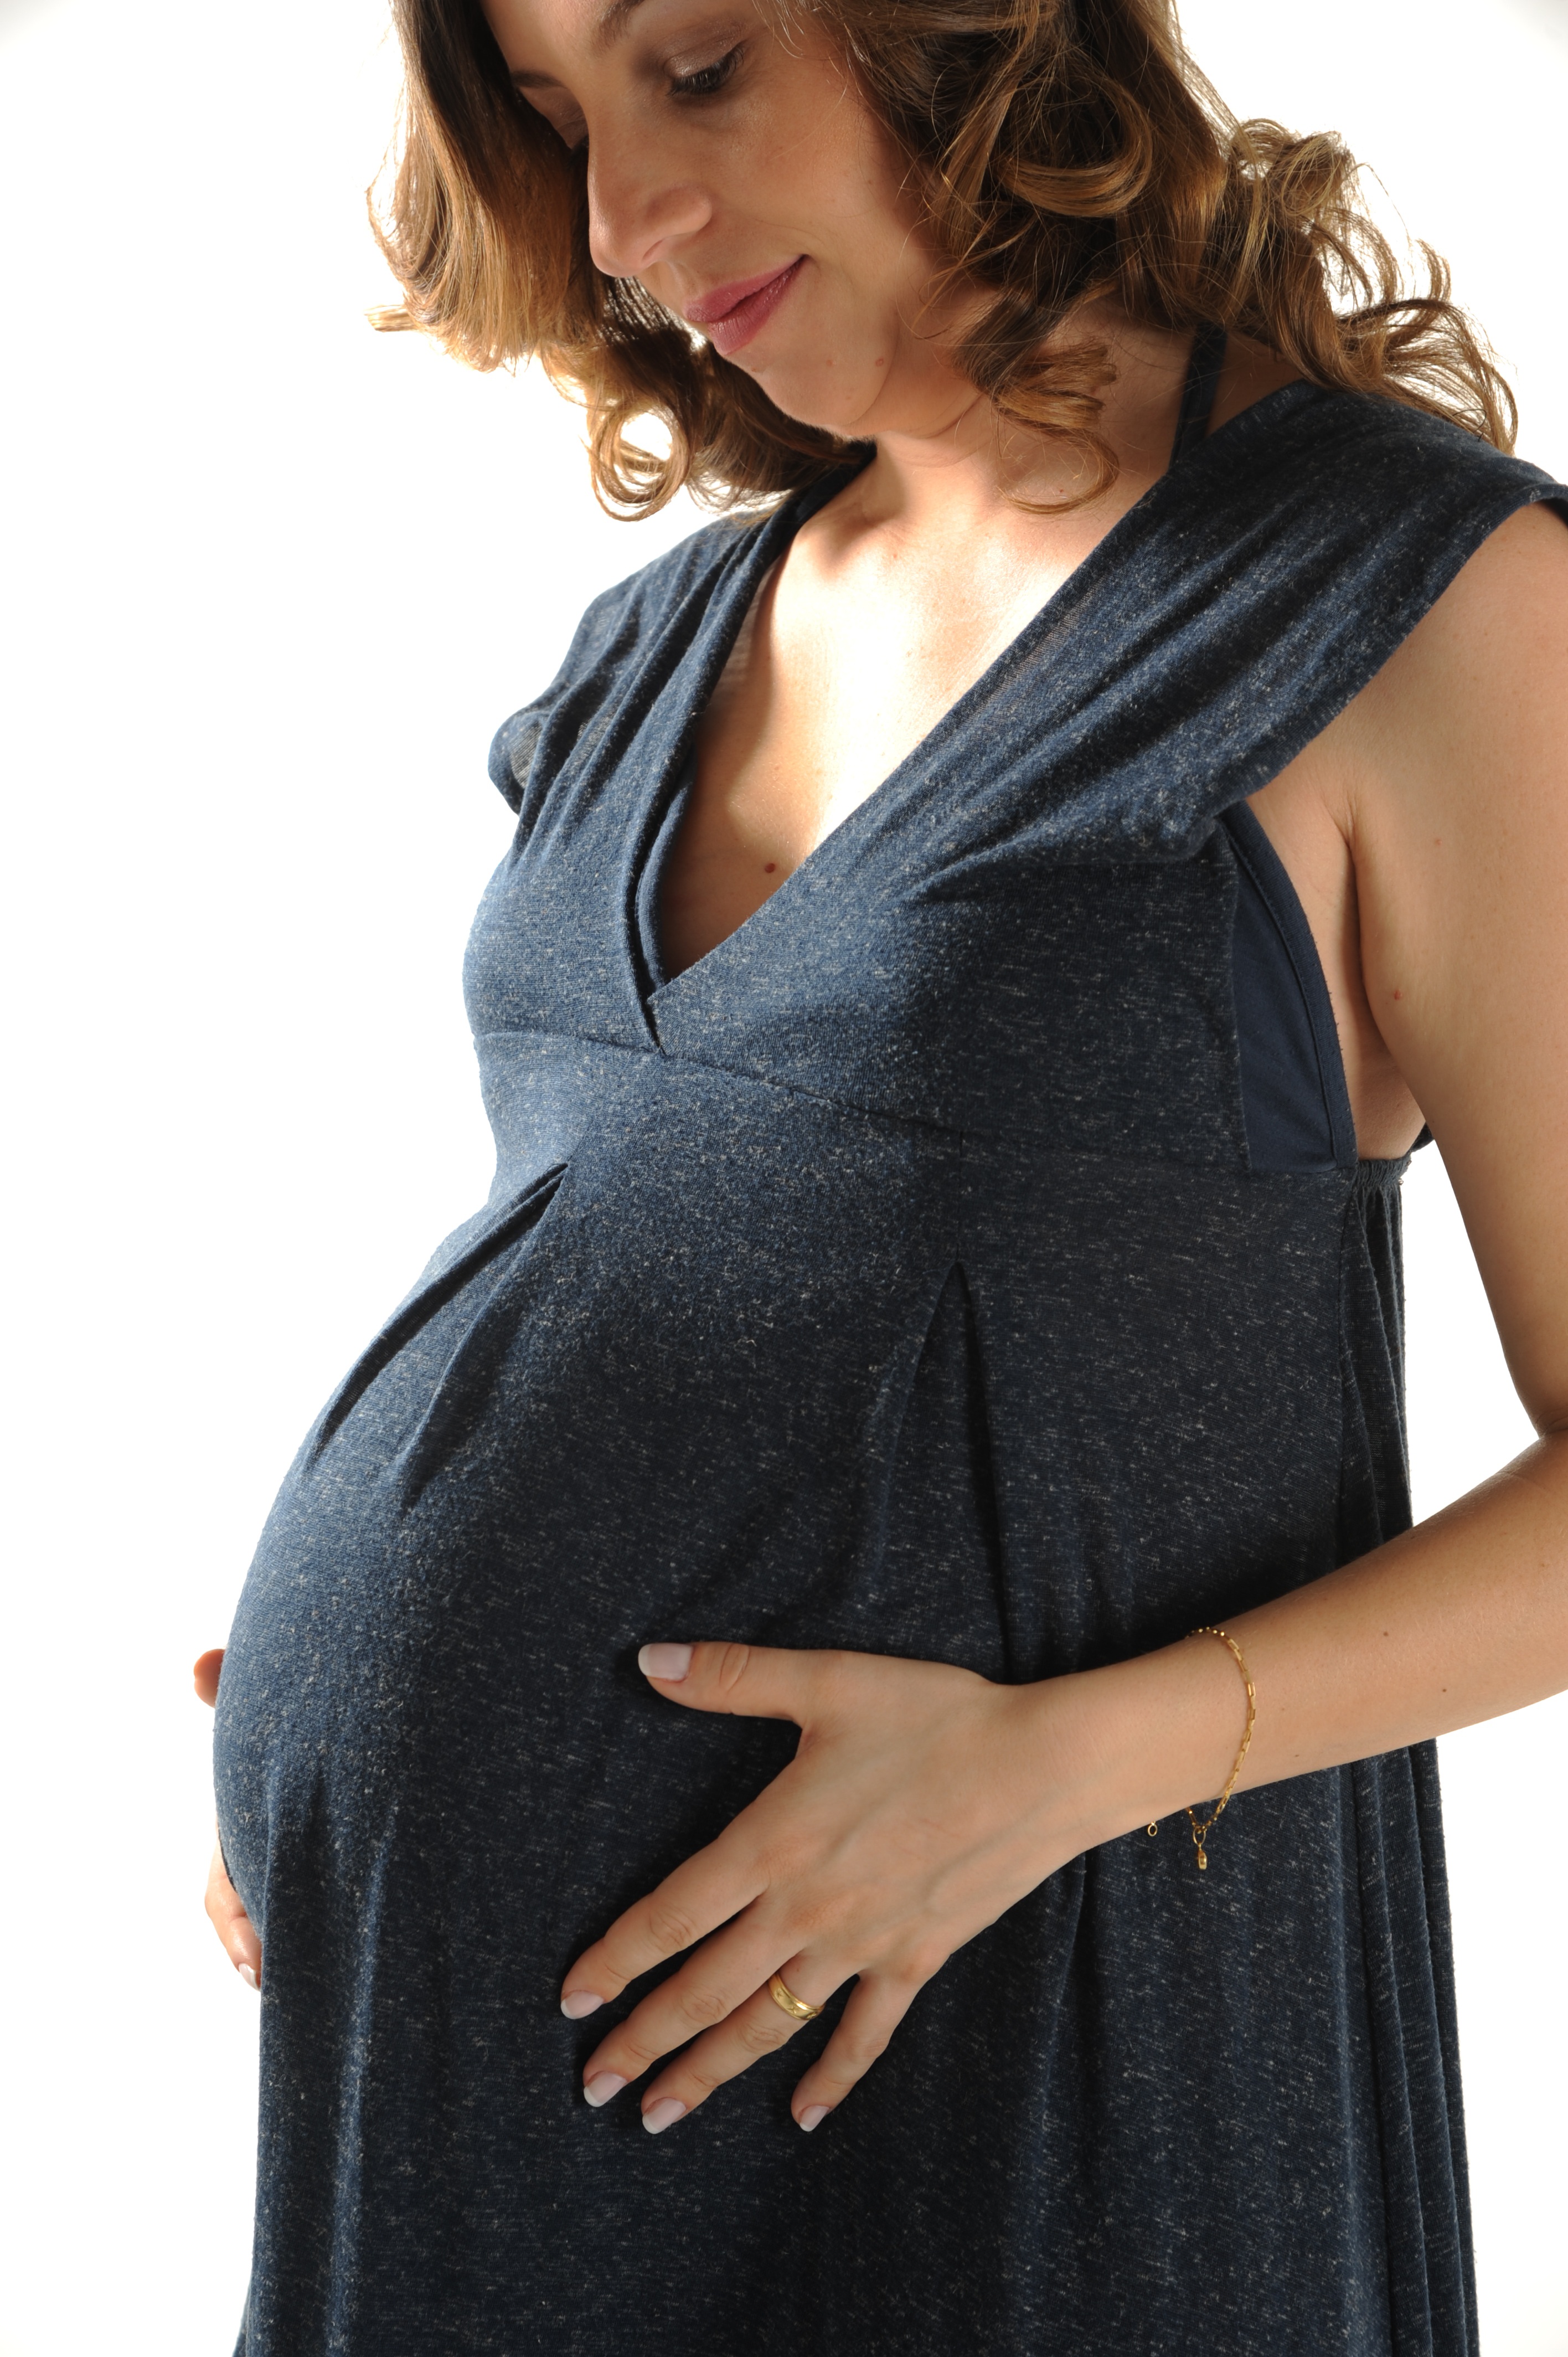
woman, female, model, clothing, baby, outerwear, collar, pregnancy, maternity, textile, family, dress, mother, neck, belly, expecting, gown, birth, abdomen, sleeve, photo shoot, new life, big belly, little black dress, 9th mounth